Pattison, Texas

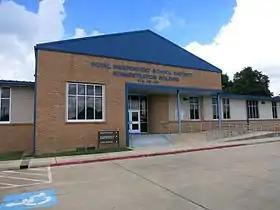
Royal ISD Administration Building

The City of Pattison is served by the Royal Independent School District.